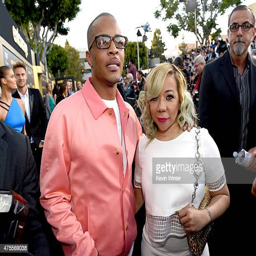
gangsta rap artist and actor attend the premiere